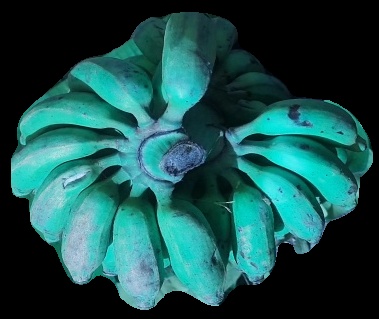
Variety: elakki-bale
Grade: grade3